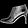
Label: Ankle boot